Pituri

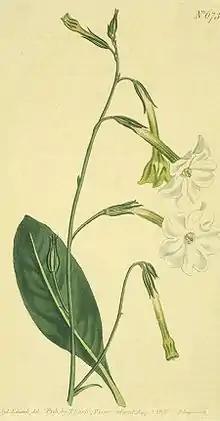
"Nicotiana suaveolens", sometimes used in central Australia as the active ingredient in pituri.

Ferdinand von Mueller had identified Bancroft's 1877 batch of pituri as the crushed leaves and twigs of the shrub, "Duboisia hopwoodii", and writers subsequently referred to "Duboisia hopwoodii" as the raw material of pituri. For instance, in his report on the 1891 Elder expedition into northwest South Australia and the Gibson, Great Sandy and Great Victoria deserts of Western Australia, Richard Helms noted, "Whilst these tribes have discovered the stimulating properties of "Nicotiana suaveolens" [a species of native tobacco], they do not seem to know the more powerful narcotic of 'pituri', "Duboisia hopwoodii", which also occurs in many places throughout the same regions."